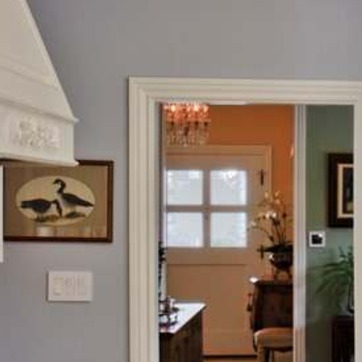
Material: glass